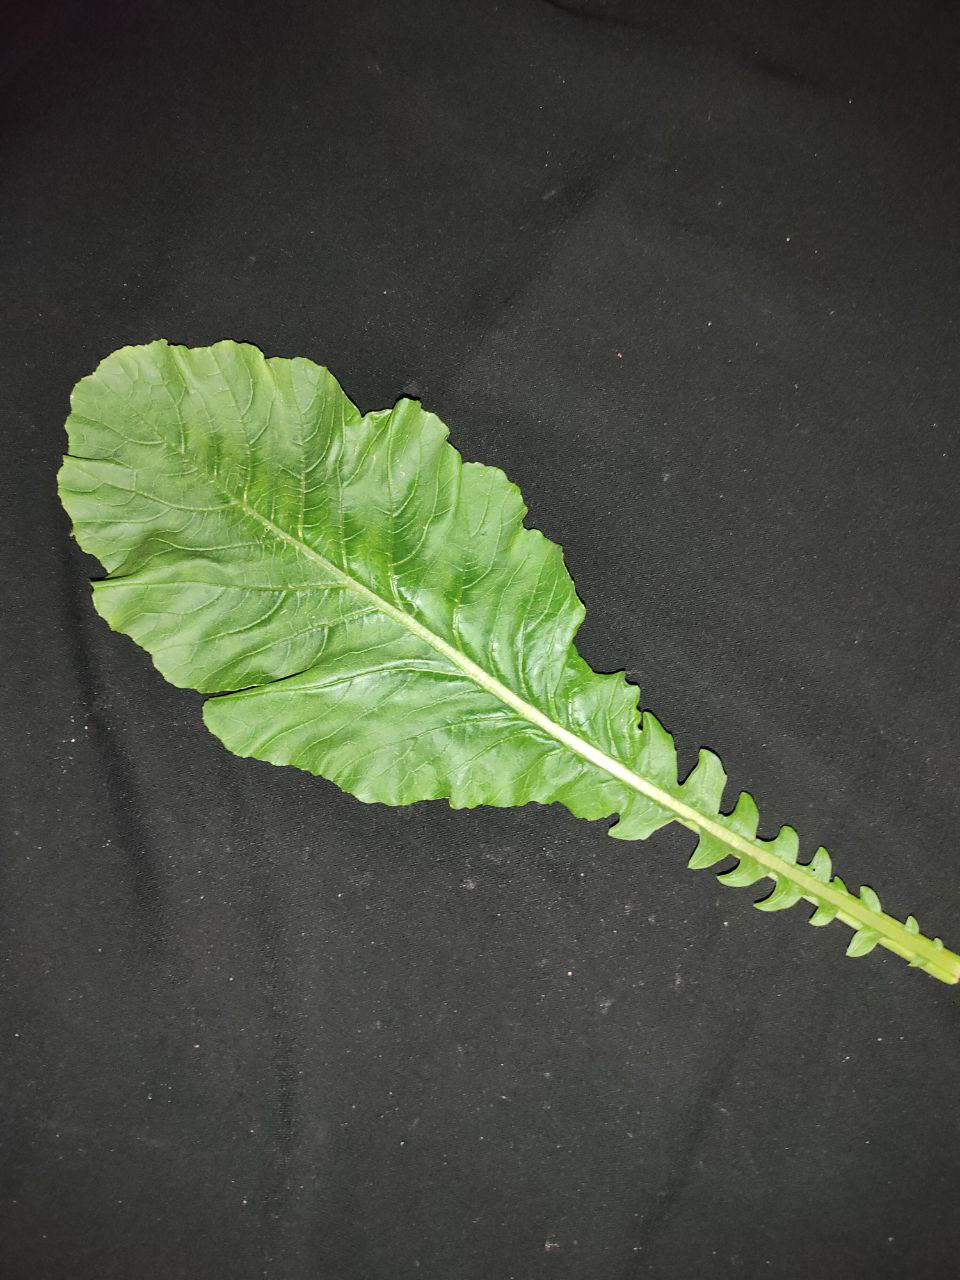
Label: Fresh leaf